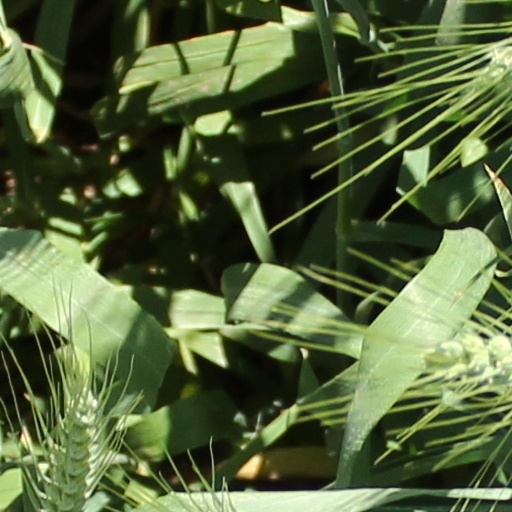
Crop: wheat